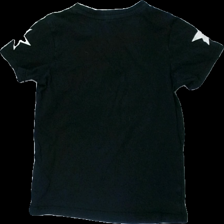
View: back
Type: T-shirt
Category: Children
Brand: Ellos
Colors: Black, White
Material: 100% cotton
Pattern: Other
Cut: Regular
Size: 122
Season: All
Damage 2 location: bottom left
Damage 3 location: middle center
Price range: <50
Recommended usage: Reuse
Description: svart t-shirt med vit text fram